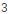
Number: 3